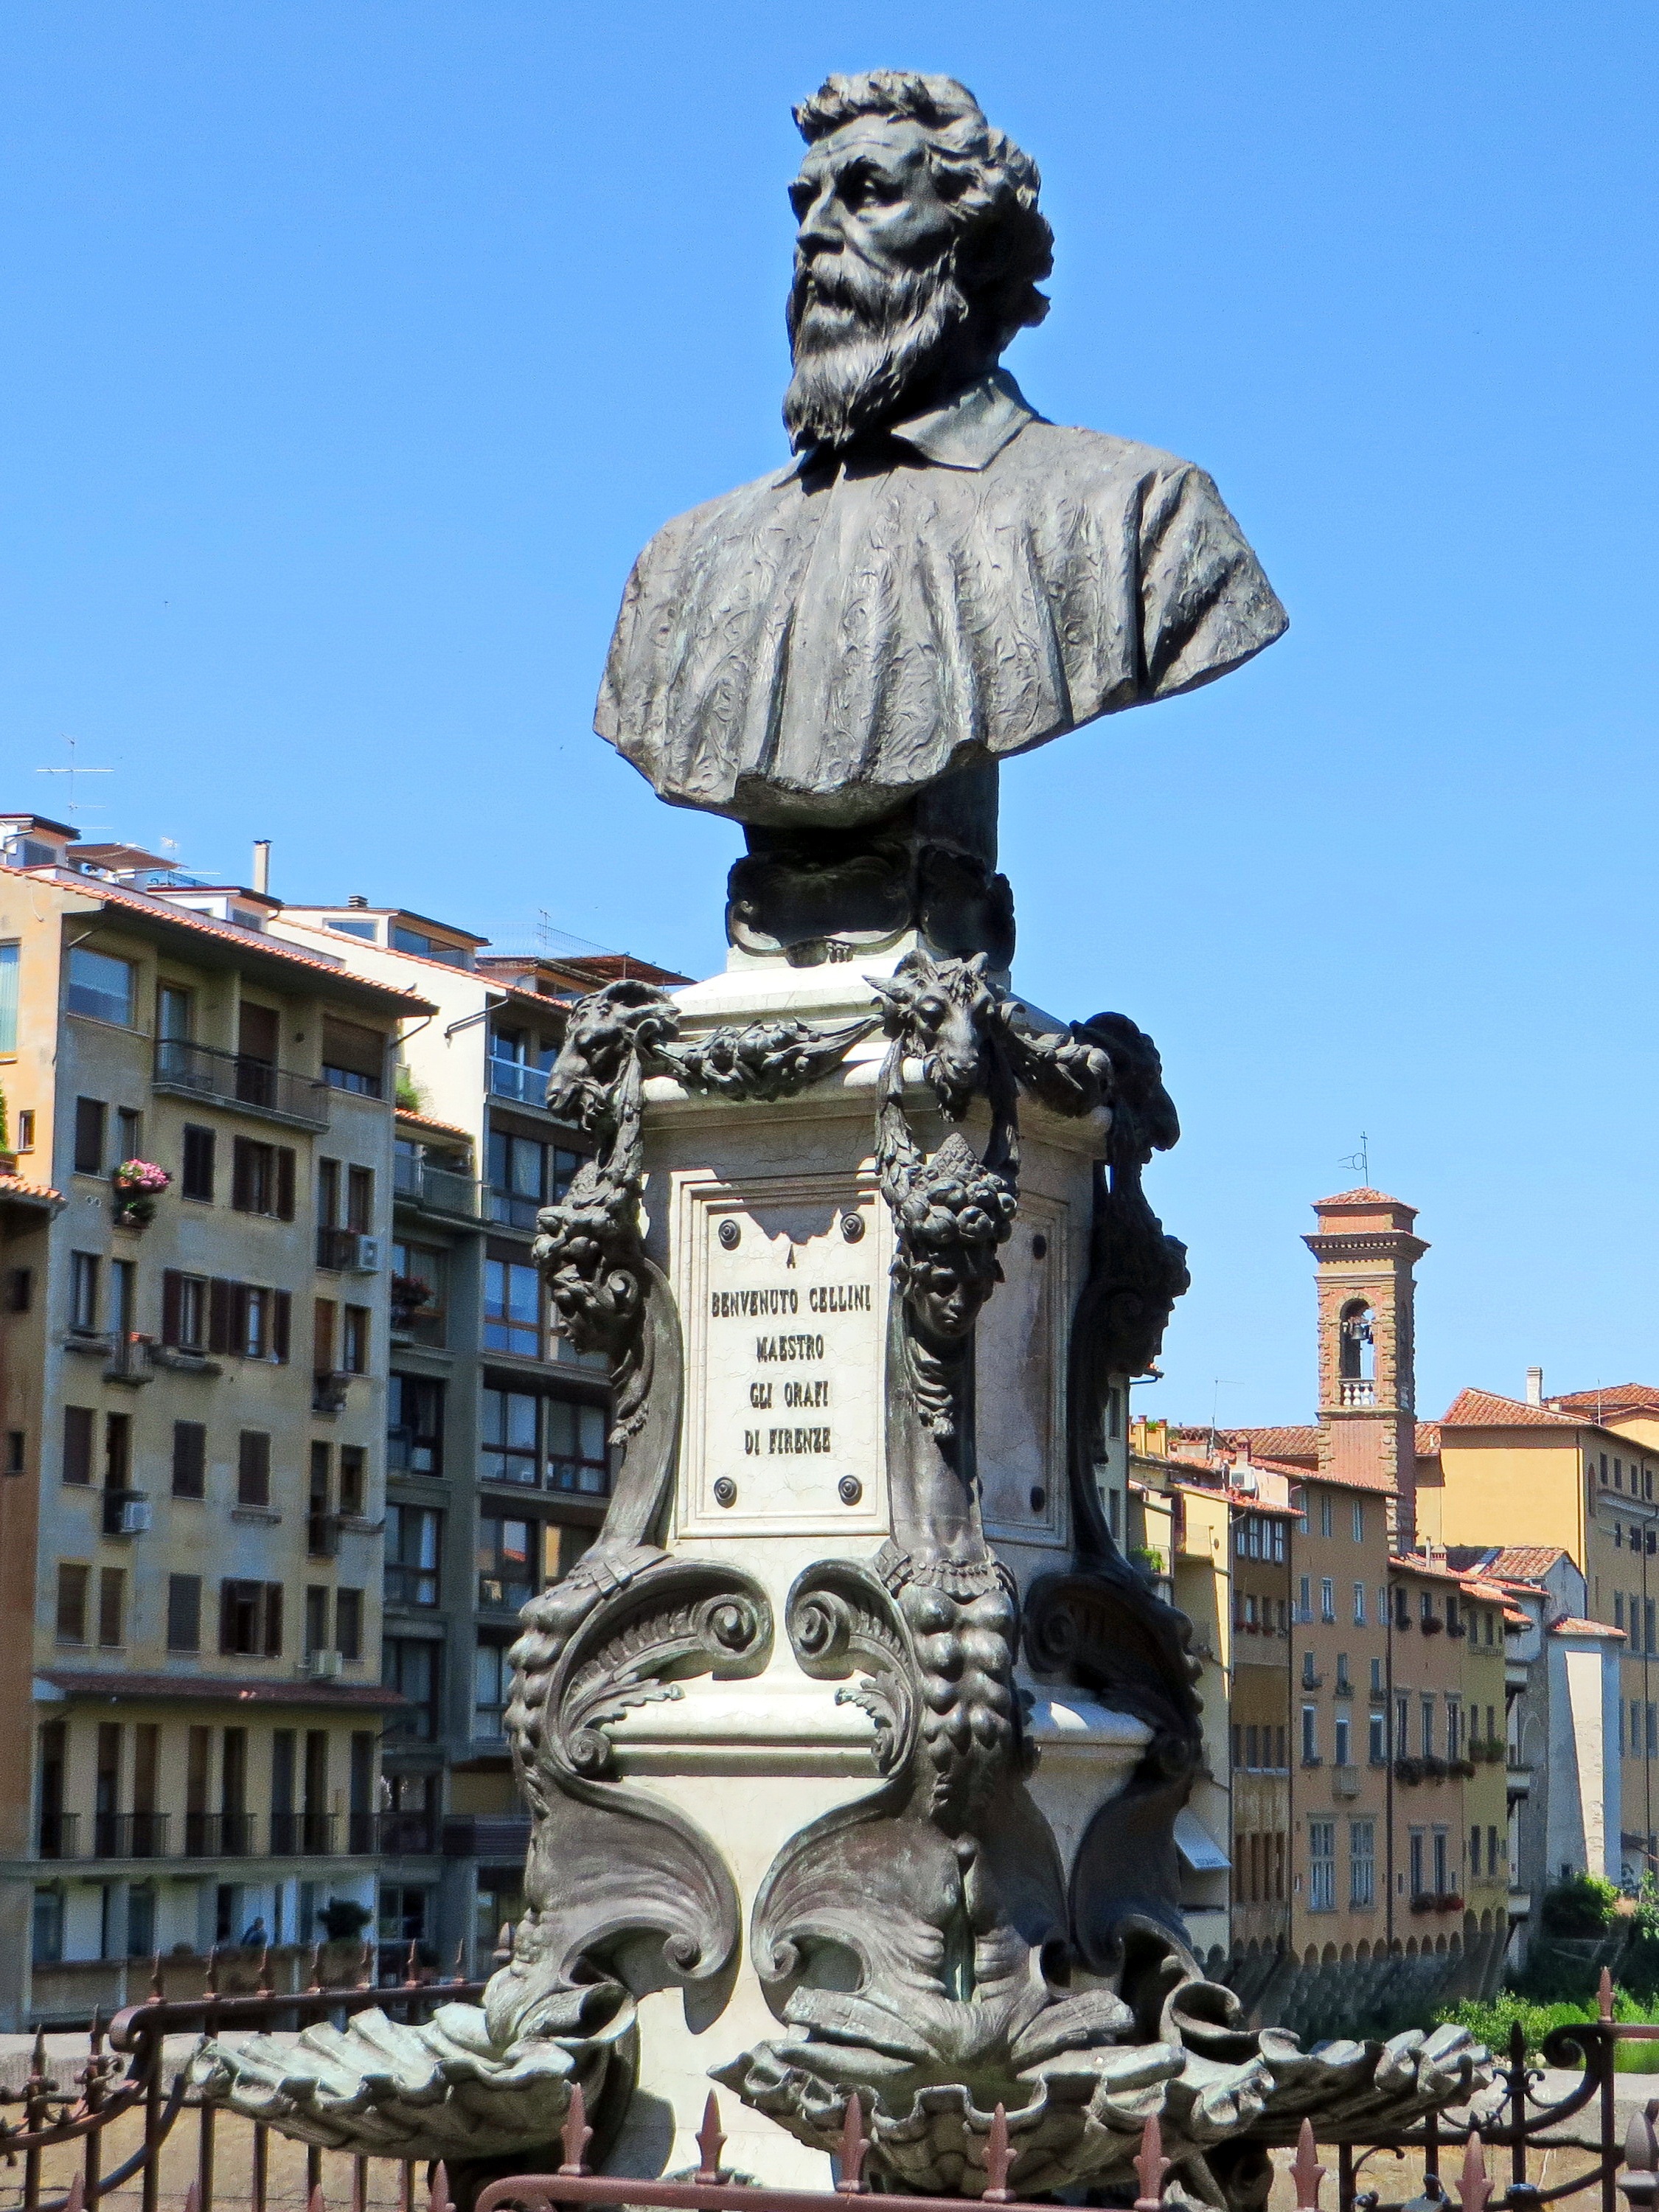
monument, statue, landmark, italy, artwork, sculpture, art, florence, arno, water feature, goldsmith, ponte vecchio, benvenueto cellini